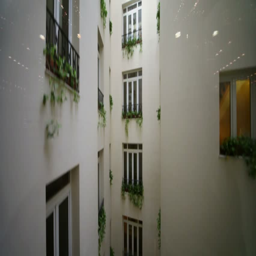
reflection on window in elevator which rides by wall at inner yard of hotel